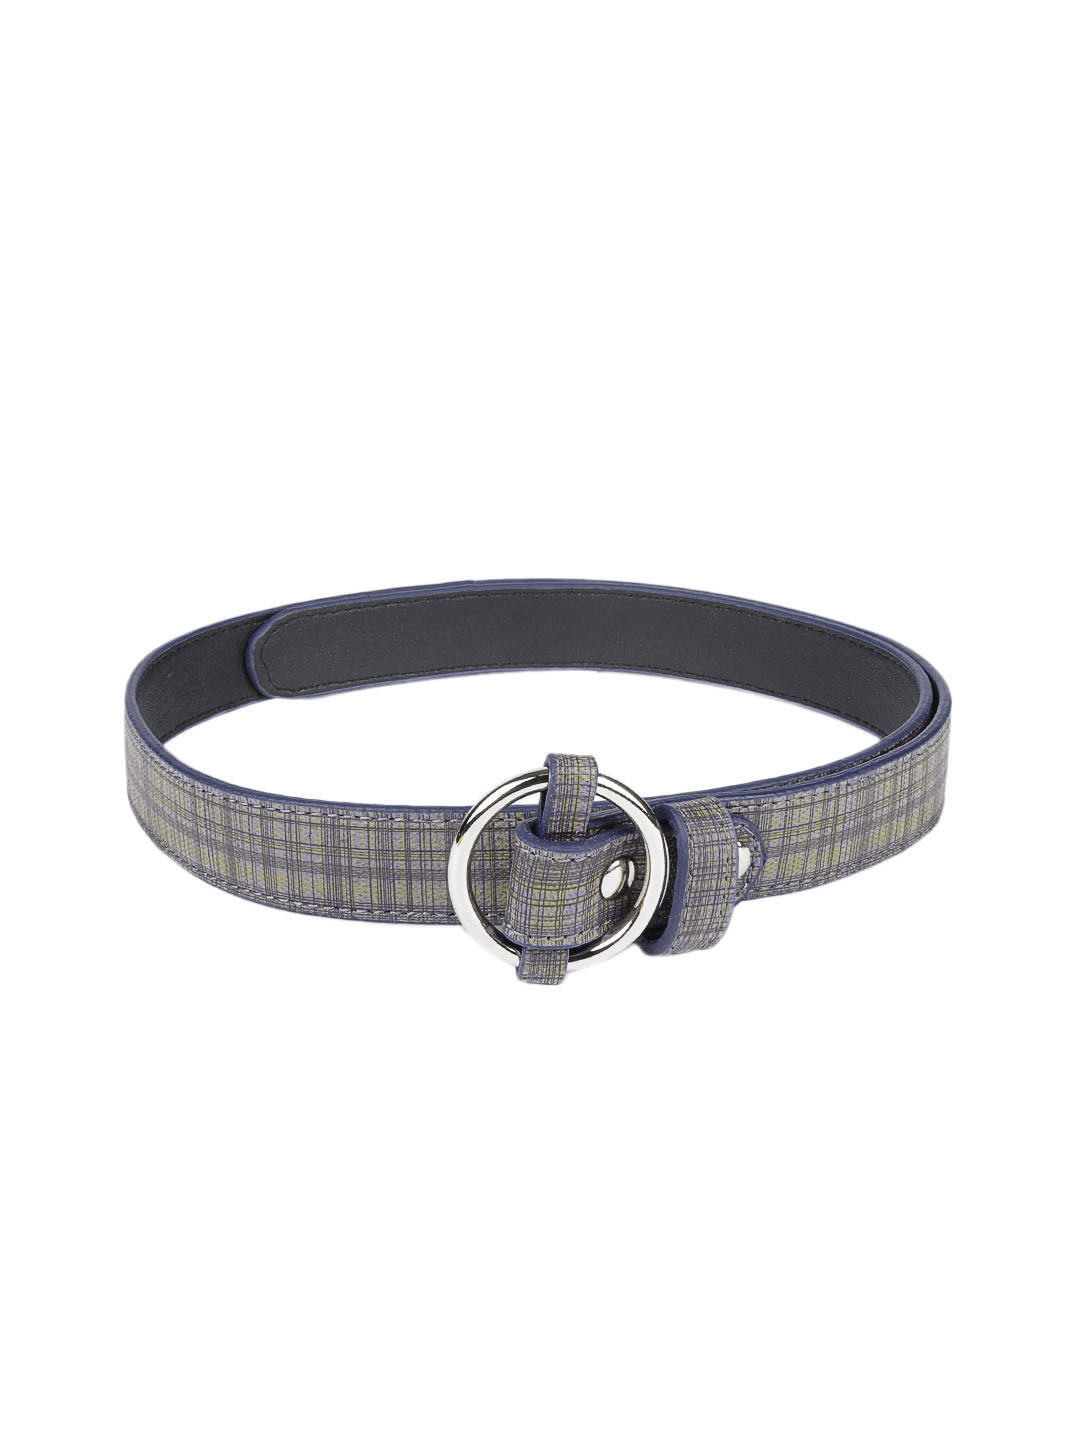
Baggit Women Purple Choti Eva Belt
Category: Accessories / Belts / Belts
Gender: Women
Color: Purple
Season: Summer 2012
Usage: Casual